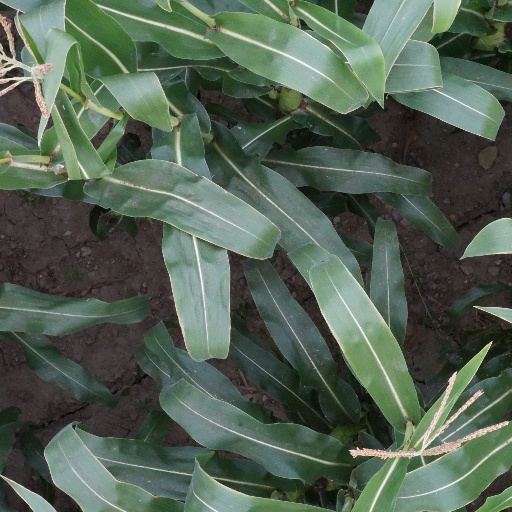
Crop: maize; corn